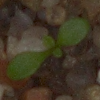
Label: shepherds_purse